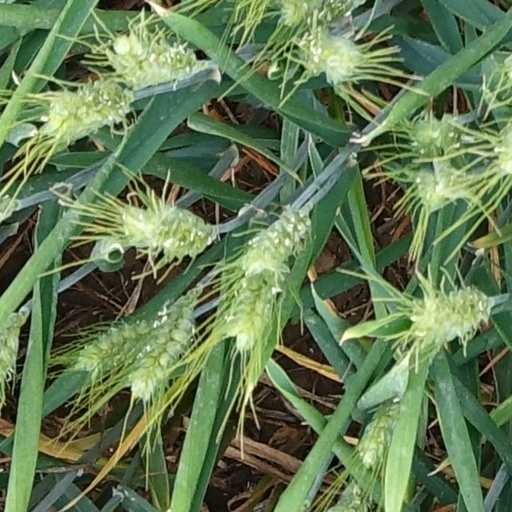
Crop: wheat